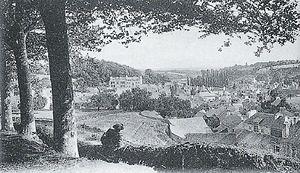
Le bourg de Pont-Aven au début du XXème siècle (photographe inconnu)
Pont-Aven [pɔ̃tavɛn] est une commune du département du Finistère dans la région Bretagne en France. Pont-Aven est surnommée « la cité des peintres » car de nombreux peintres dont Gauguin y ont séjourné.